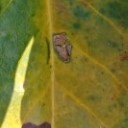
Label: Miner